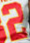
Number: 2